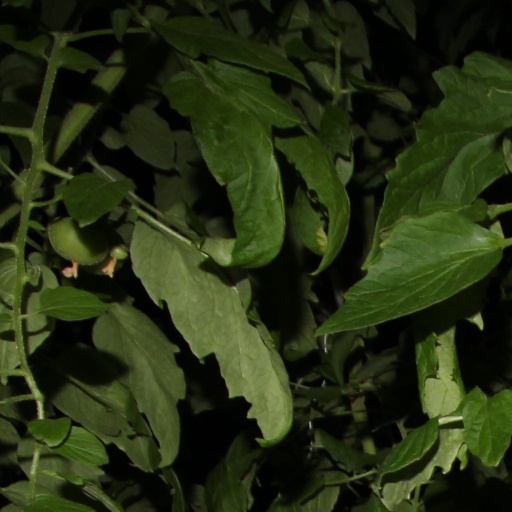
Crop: tomato